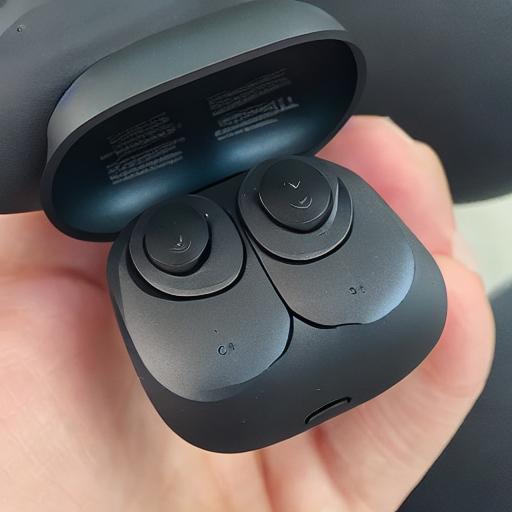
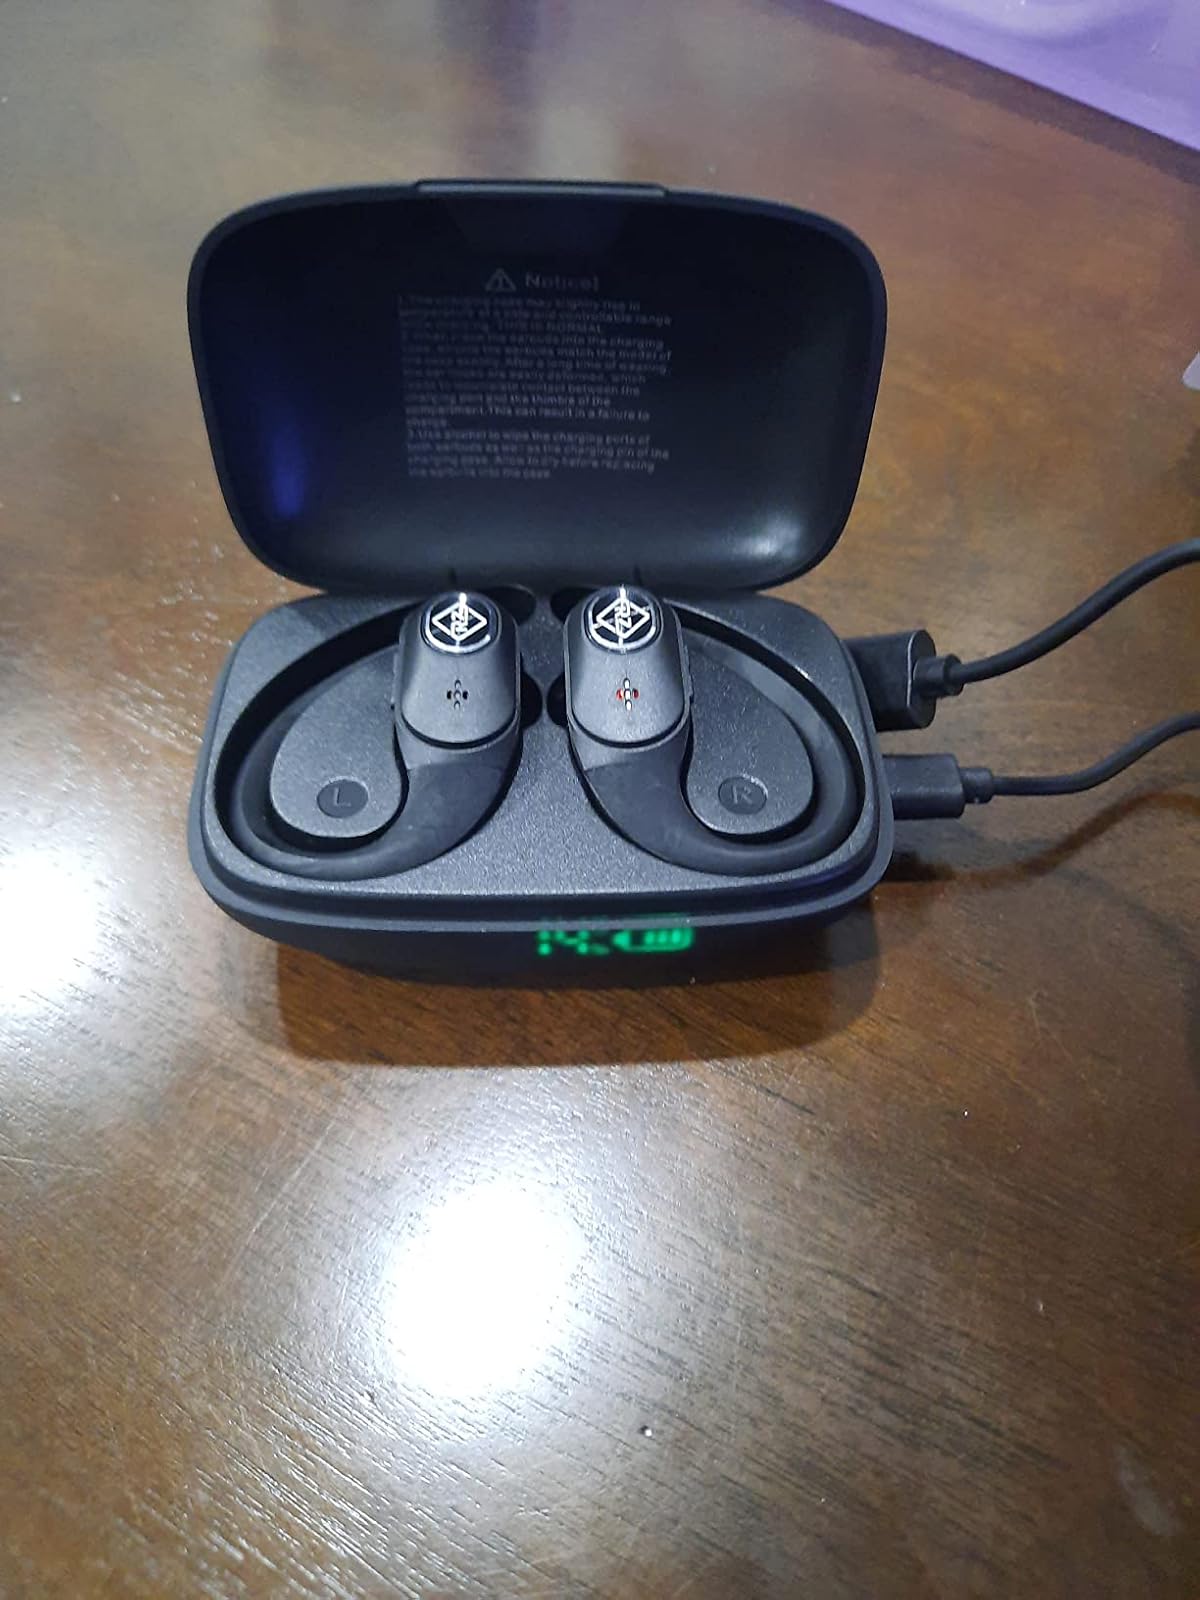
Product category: earbuds
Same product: no